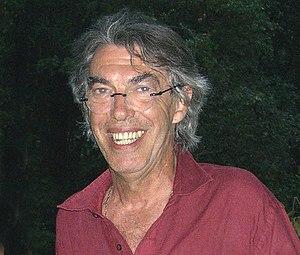
Massimo Moratti est un industriel italien, actif dans le secteur pétrolier. Il fut, par ailleurs, président du club de football de Série A de l'Inter Milan de 1995 à 2013, année durant laquelle le magnat indonésien Erick Thohir rachète 70 % du club. Il exerça alors le rôle de président d'honneur du club avant de démissionner le 23 octobre 2014 à la suite de désaccords avec le président et l’entraîneur du club milanais.